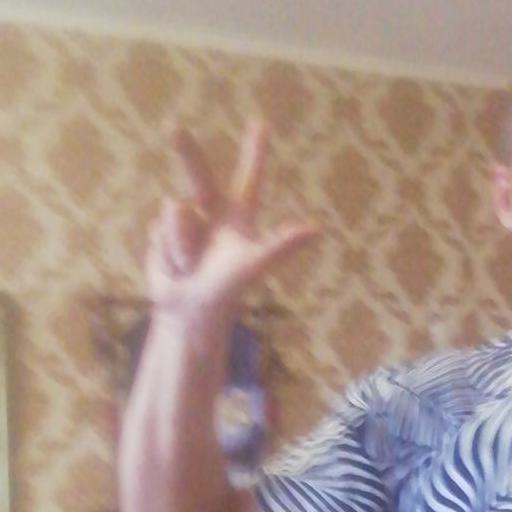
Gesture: three2